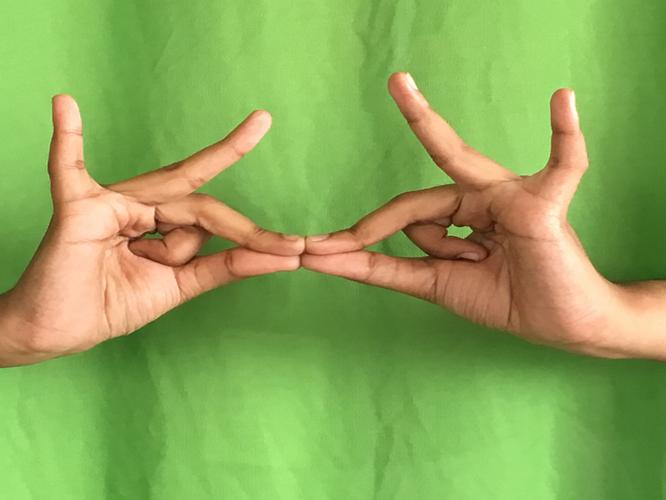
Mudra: Sakata
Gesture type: double_hand